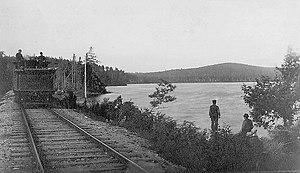
Ligne de chemin de fer de Québec au lac Saint–Jean
Le lac Sergent est un plan d'eau douce situé dans la municipalité de Lac-Sergent, dans la municipalité régionale de comté de Portneuf, dans la région administrative de la Capitale-Nationale, au Québec, au Canada.